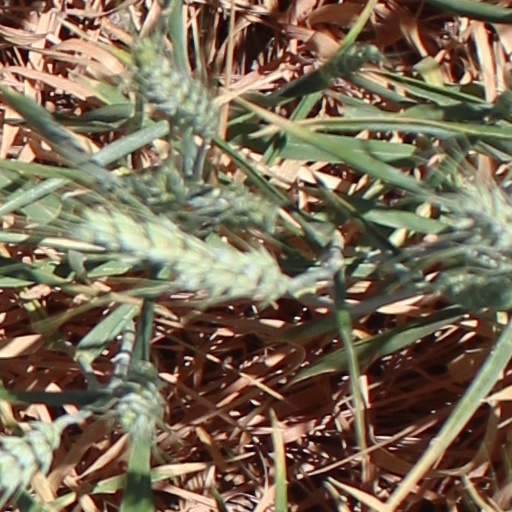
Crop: wheat